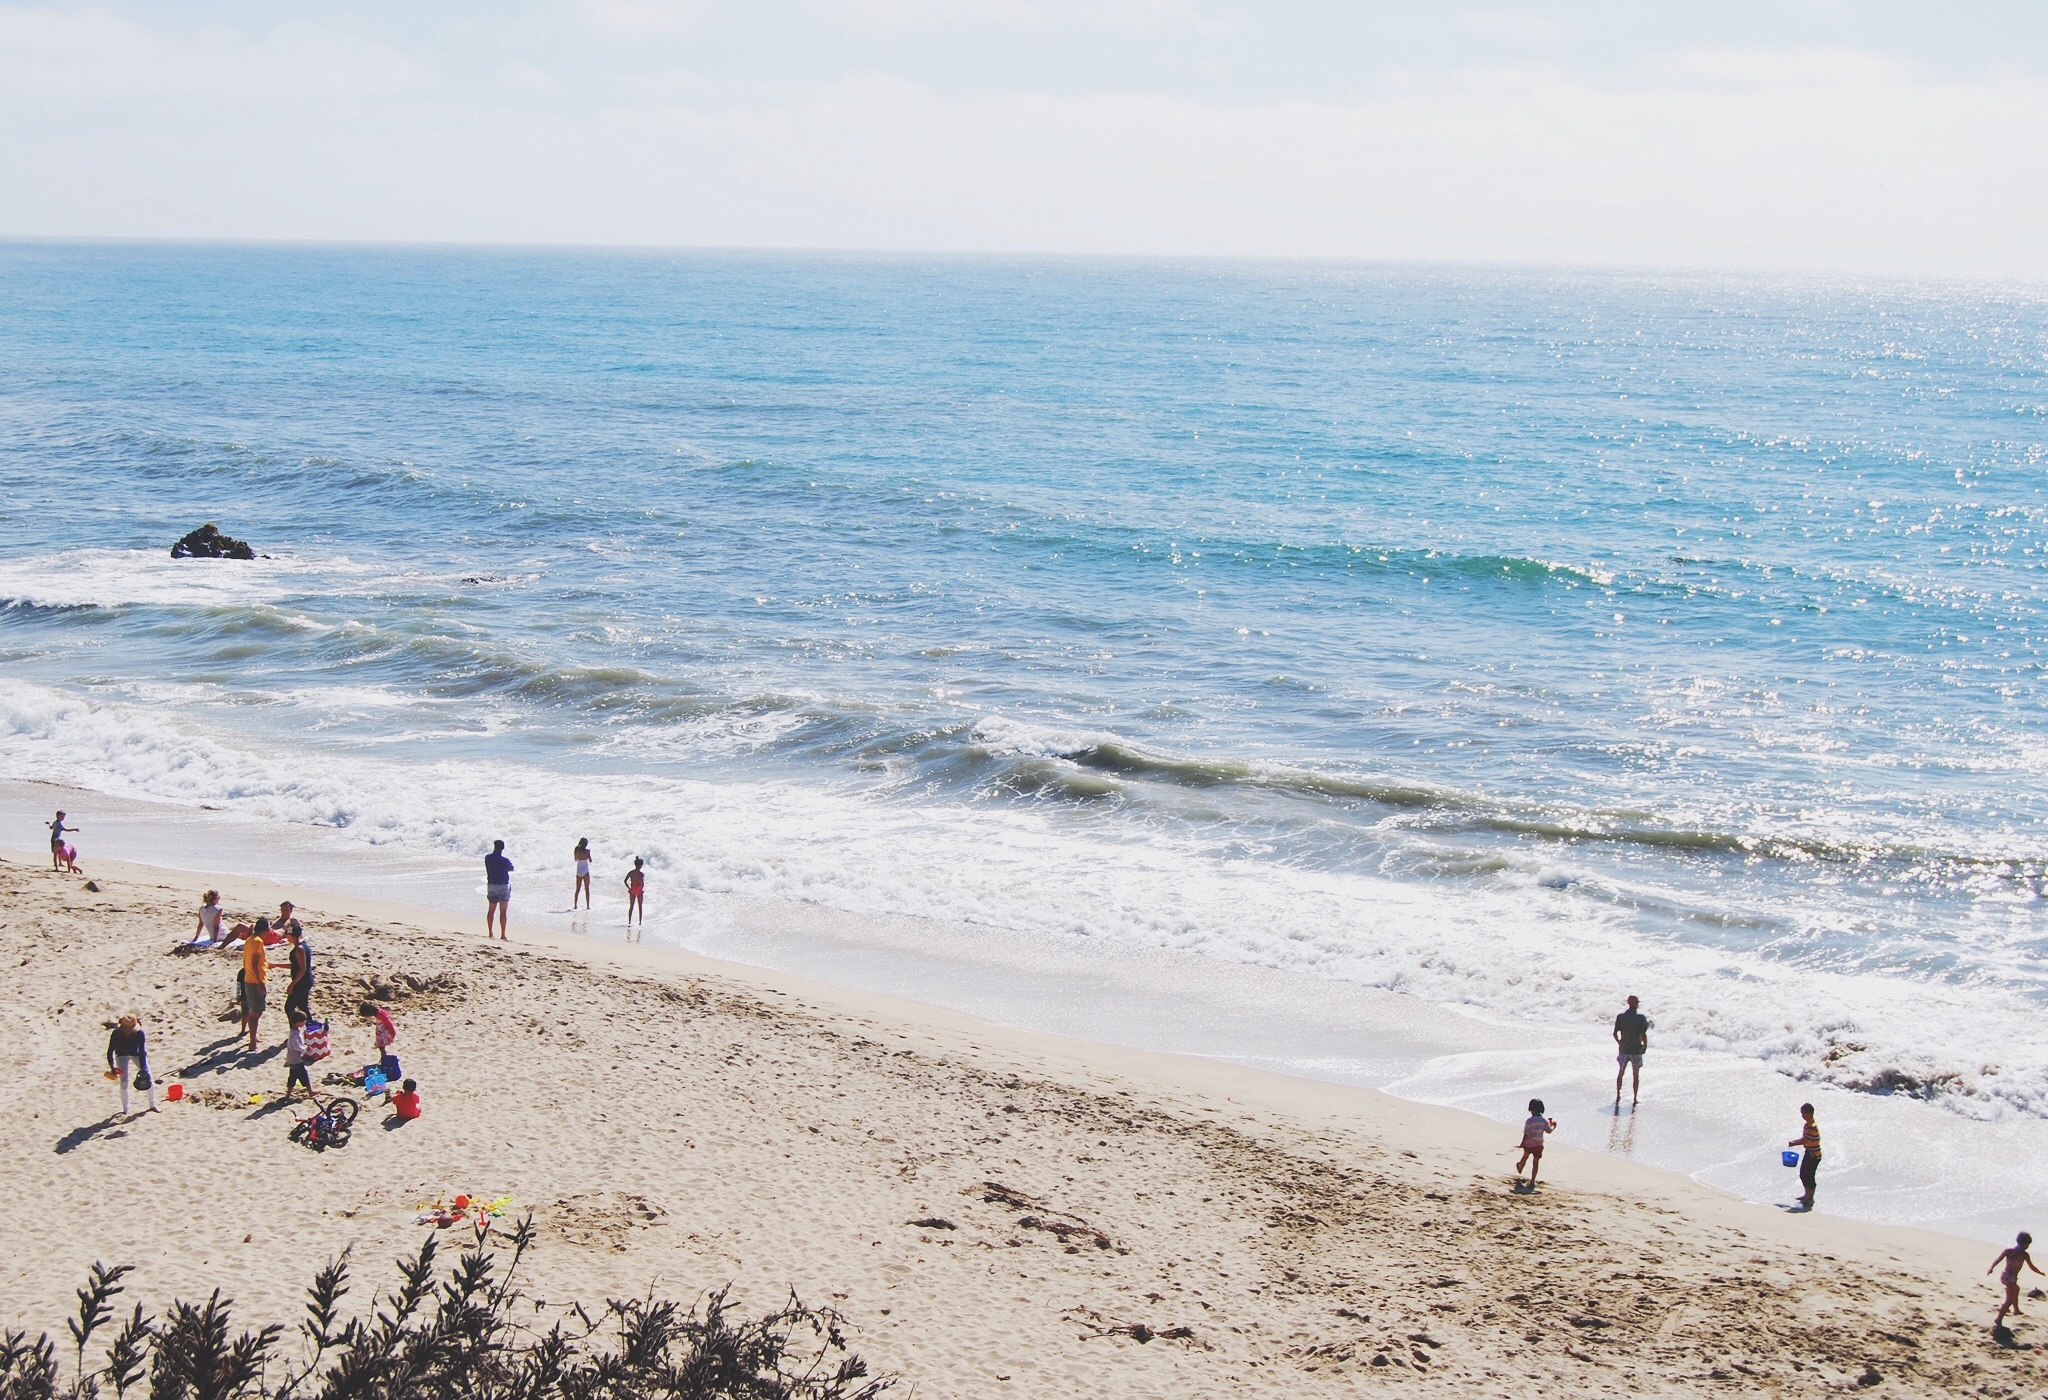
beach, sea, coast, sand, ocean, person, shore, wave, vacation, bay, body of water, sports, cape, wind wave